Christoph Eschenbach

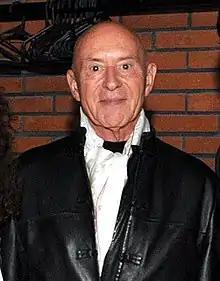
Christoph Eschenbach in 2012

Christoph Eschenbach (born 20 February 1940) is a German pianist and conductor. Over the past decades, he has held positions as music directors at 13 orchestras worldwide. In 2014, he was awarded a Grammy Award for an album with works by Paul Hindemith and received the prestigious Ernst von Siemens Music Prize in 2015 for his contributions to music.